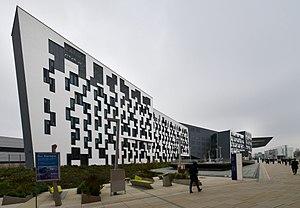
Campus de l'Université d'économie de Vienne, Departement 4 (D4), (Architecte